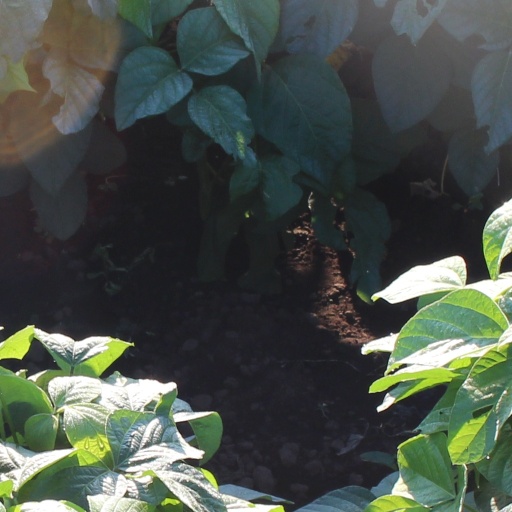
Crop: soybean